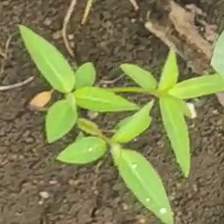
Weed species: Moti_dudhi(Euphorbia_geneculata_L)